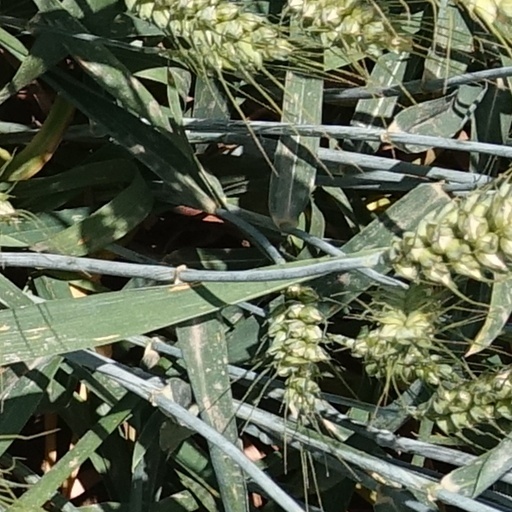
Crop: wheat